Nevil Dede

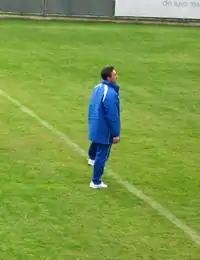
Dede as Tirana coach

Nevil Thanas Dede (born 10 January 1975) is an Albanian professional football coach and former player.